Saving Light

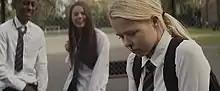
In the music video, a schoolgirl is bullied by her peers.

Gareth Emery, Roxanne, Haliene, Matthew Steeper, and Karra developed a music video to focus on a theme of bullying and harassment. They contacted Ditch the Label to help create a storyline on the subject. They wished to showcase its harmful effects, potentially leading to thoughts of suicide, and the positive impact of one voice. In the video, a schoolgirl is bullied and harassed, eventually being pushed to the brink of suicide. A school teacher stands up to the bullies and stops the girl from jumping off a sea cliff.